Pleasant Hill Residential Historic District

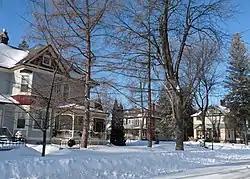
Winch house, Tiffault house, and Sexton house

The Pleasant Hill Residential Historic District is a largely intact old neighborhood a few blocks east of Marshfield's downtown. Most of the contributing properties in the district were built between 1880 and 1949, including large, stylish homes built by businessmen and professionals, and smaller vernacular homes built by laborers. The district was placed on the National Register of Historic Places in 2000 for its concentration of intact historical architecture.